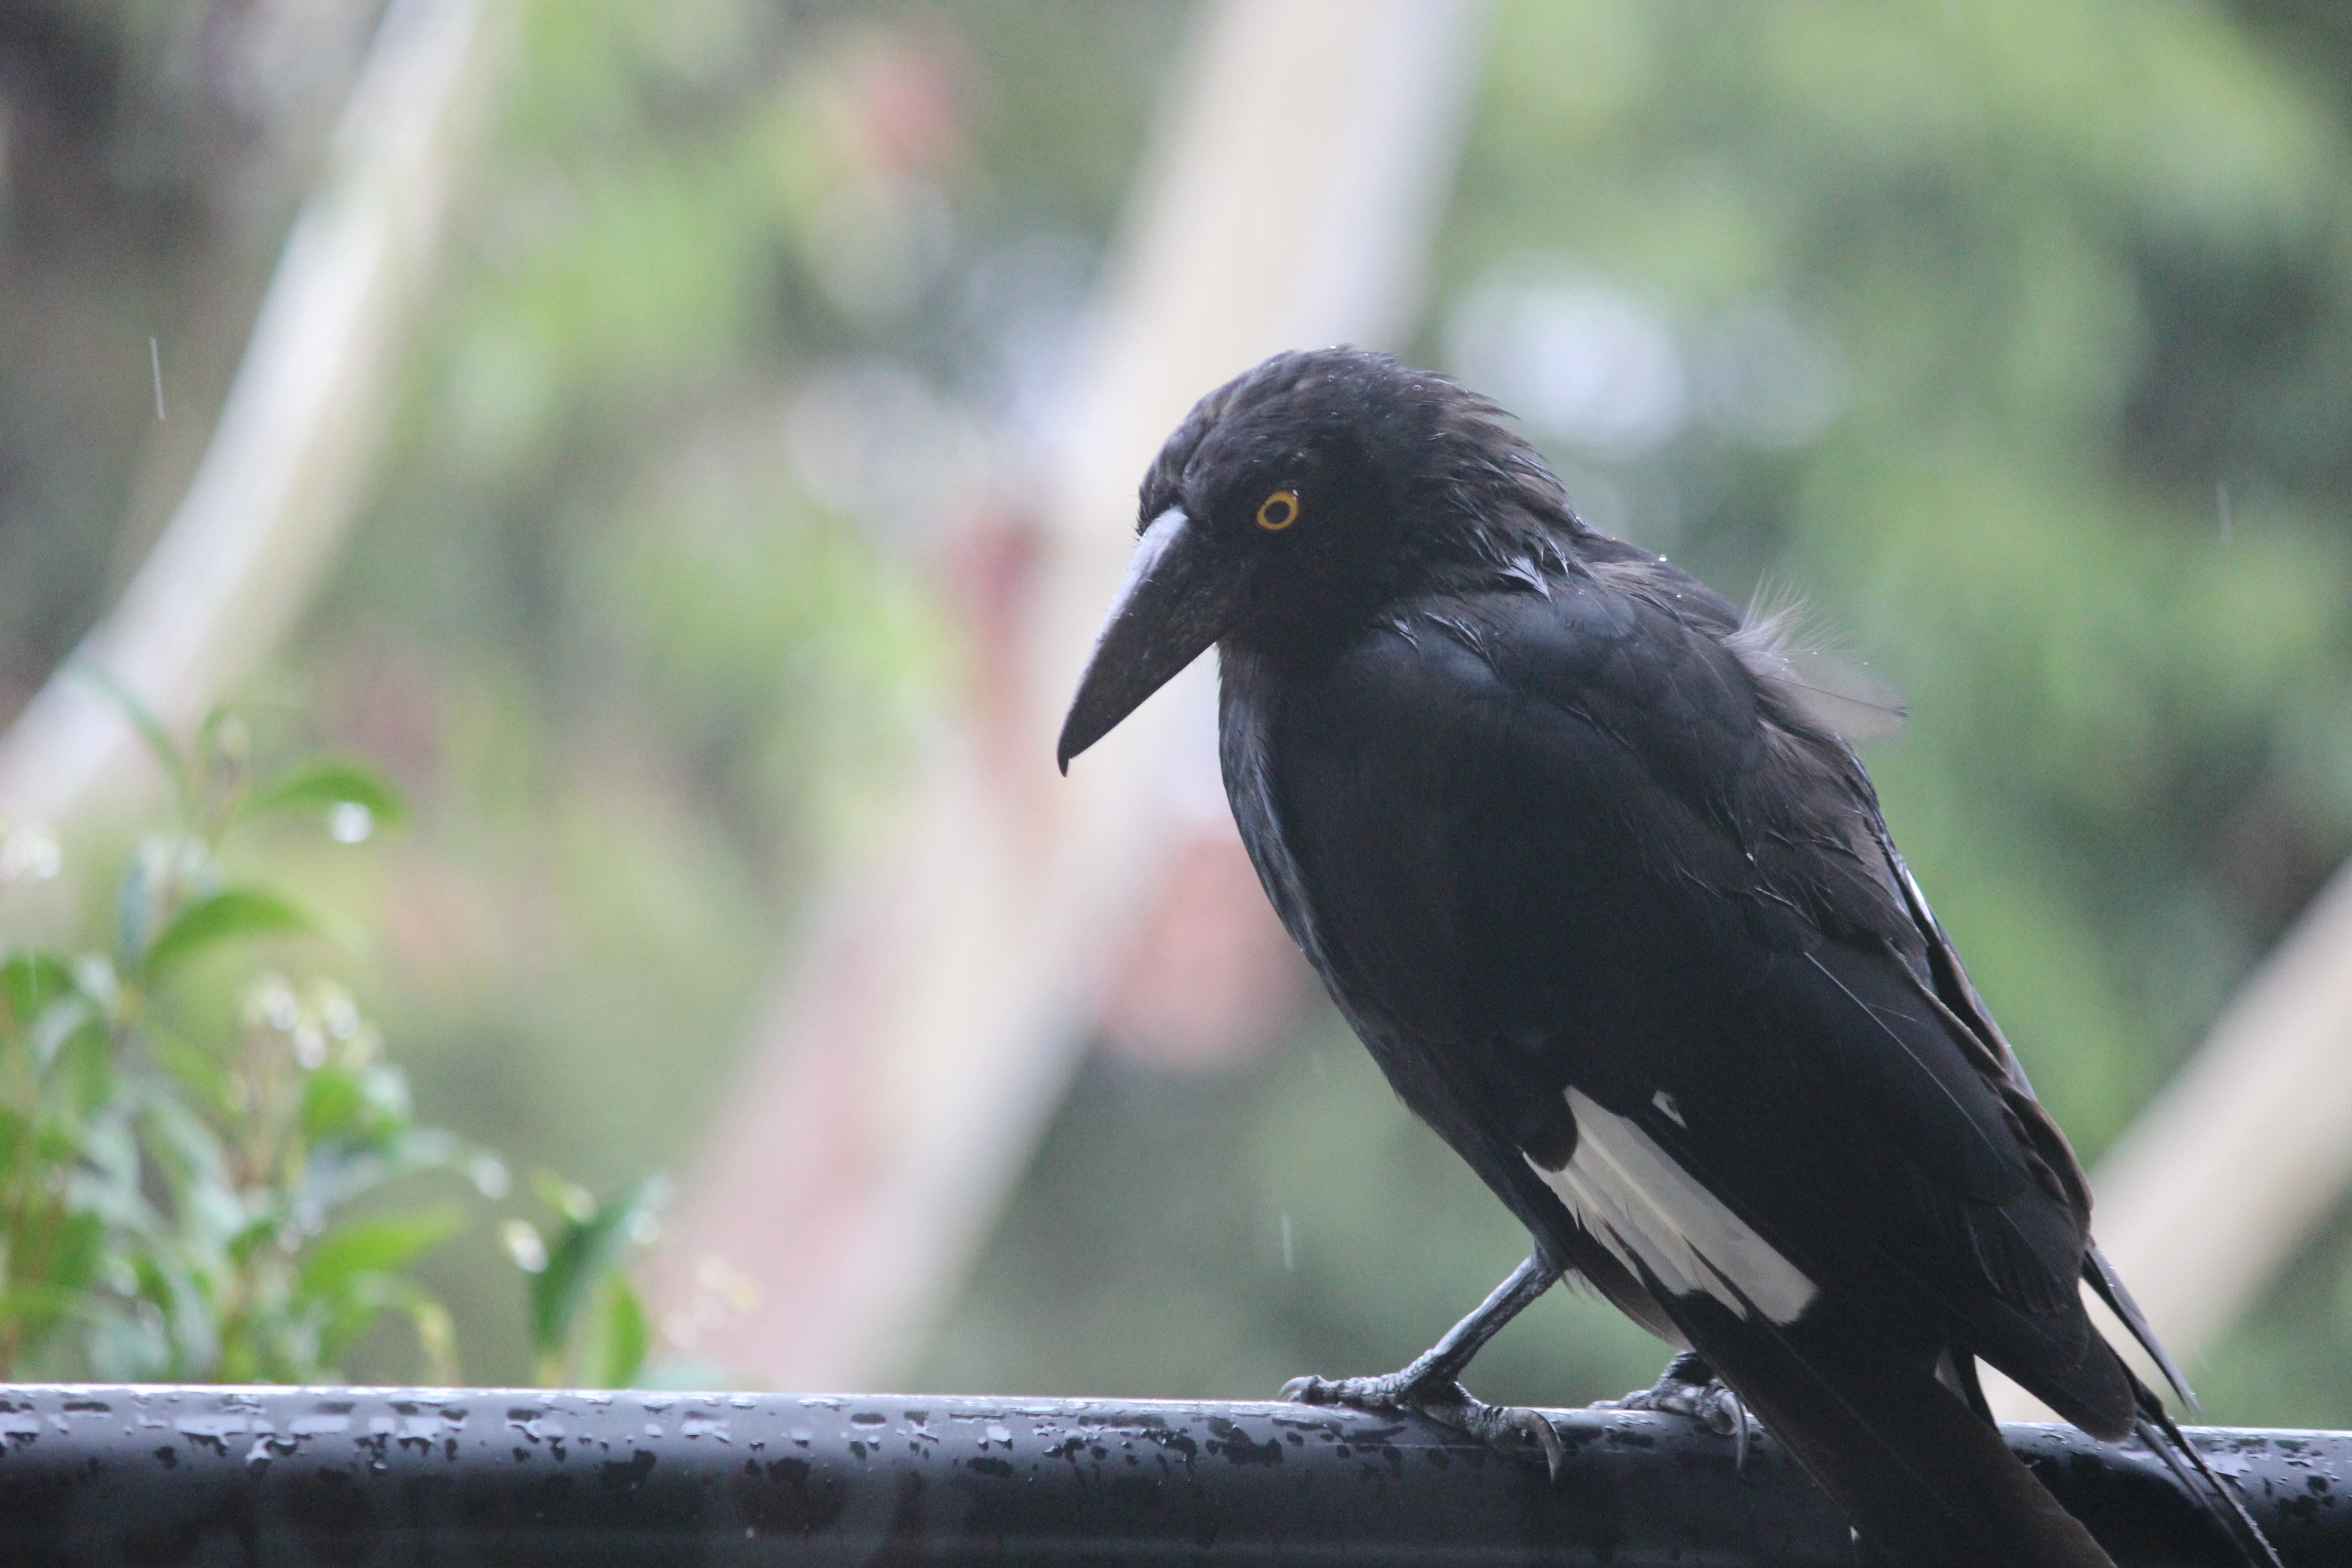
nature, bird, wildlife, beak, fauna, crow, vertebrate, blackbird, eurasian magpie, american crow, perching bird, emberizidae, crow like bird